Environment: real
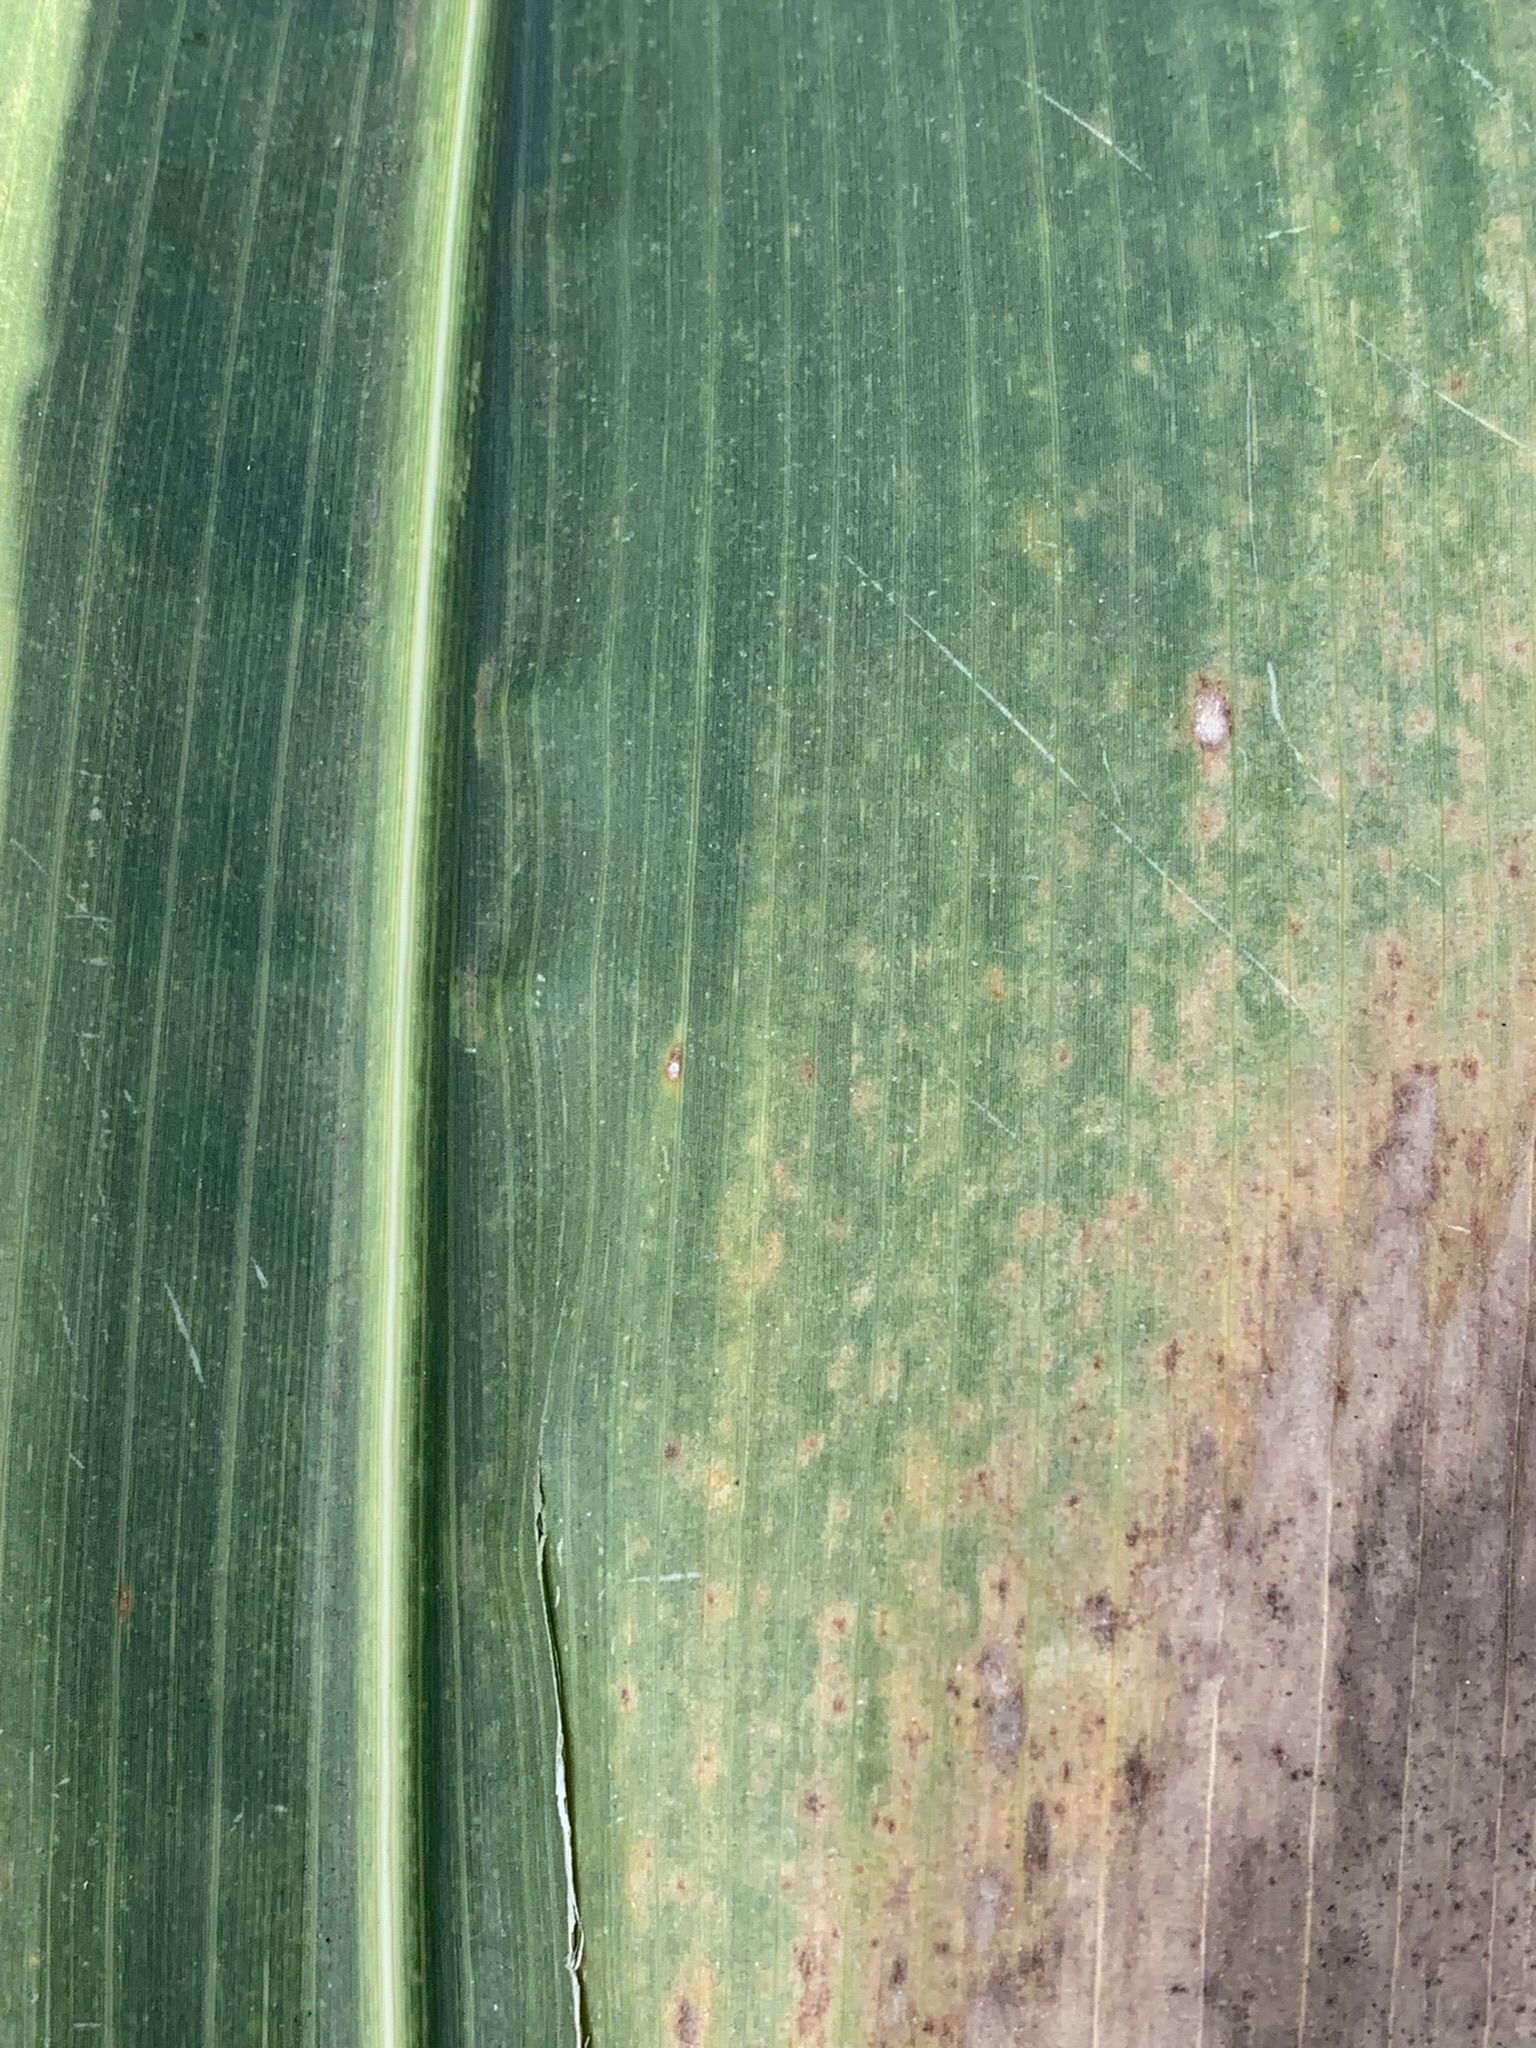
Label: lethal_necrosis